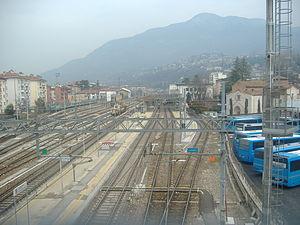
Le transport dans le Trentin-Haut-Adige consiste en un système d'infrastructure divisé en lignes ferroviaires, aéroportuaires, autoroutières, routières et lacustres.